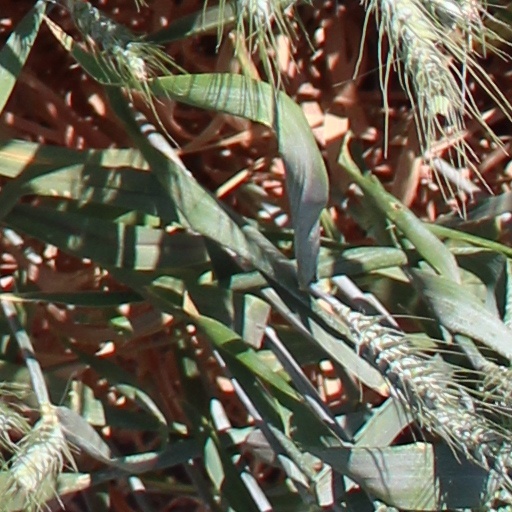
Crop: wheat